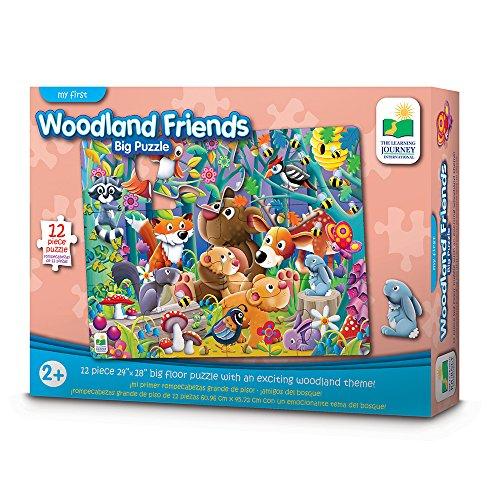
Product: The Learning Journey My First Big Floor Puzzle – Woodland Friends – 12-Piece Toddler Puzzle (2 x 1.5 feet) – Educational Gifts for Boys & Girls Ages 2 and Up
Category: Toys & Games | Puzzles | Floor Puzzles
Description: Designed to introduce problem-solving and encourage early language skills, this woodland-themed puzzle makes it fun to reach key developmental milestones.
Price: $11.99
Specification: ProductDimensions:24x0.1x18inches|ItemWeight:1.28pounds|ShippingWeight:1.28pounds(Viewshippingratesandpolicies)|DomesticShipping:ItemcanbeshippedwithinU.S.|InternationalShipping:ThisitemcanbeshippedtoselectcountriesoutsideoftheU.S.LearnMore|ASIN:B06VYCKBY4|Itemmodelnumber:108109|Manufacturerrecommendedage:24months-6years